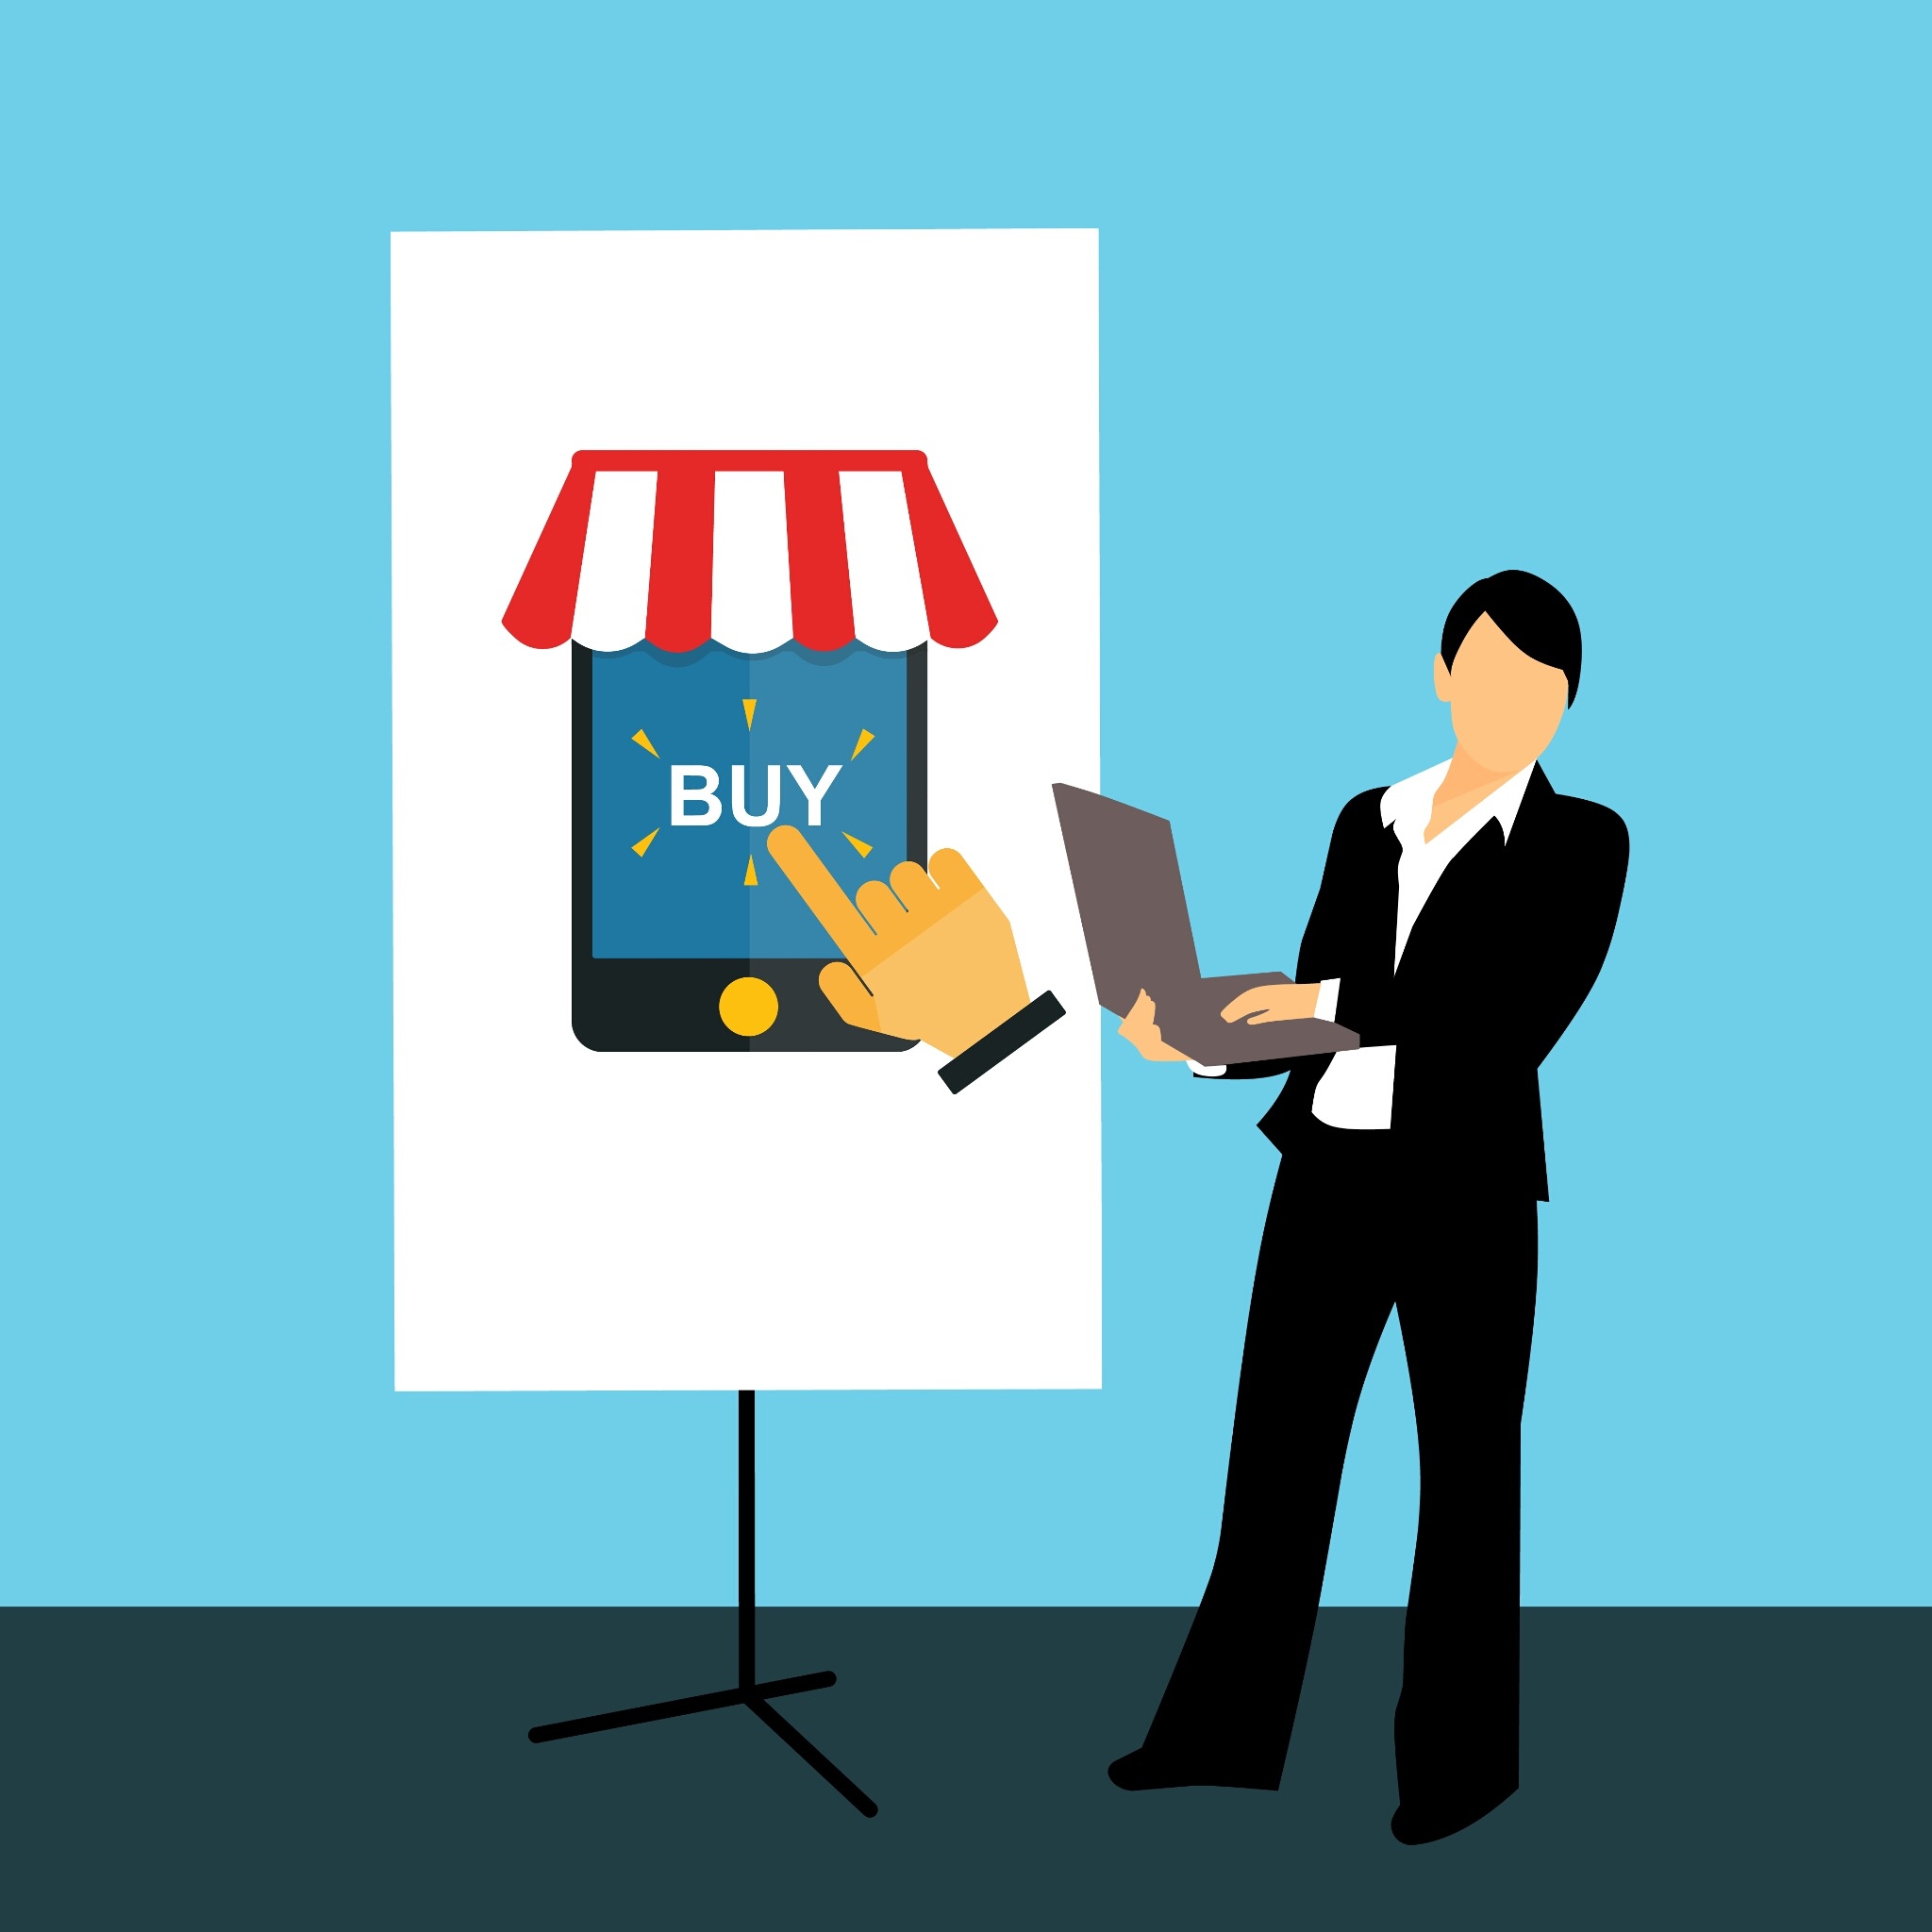
online shop, start a new business, setup directions, guidance, how to setup, configuration, publication, and management, how to, buy, ecommerce, business, training, training course, business training, training session, classroom training, training and development, training seminar, business training class, training room, computer training, classroom, flat, class, seminar, conference, design, text, human behavior, standing, communication, line, presentation, font, organization, conversation, job, brand